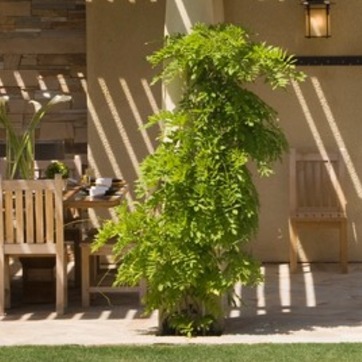
Material: foliage